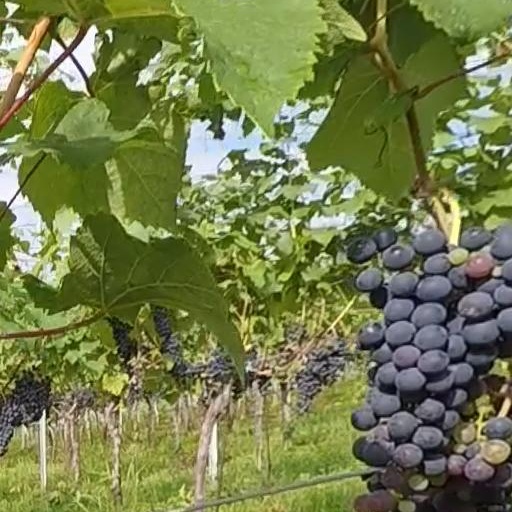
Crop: grape